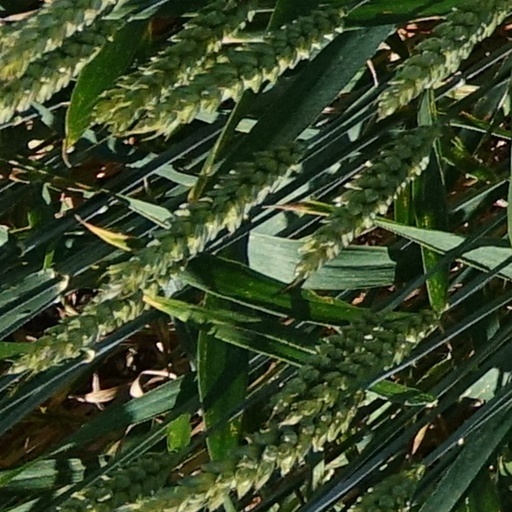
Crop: wheat